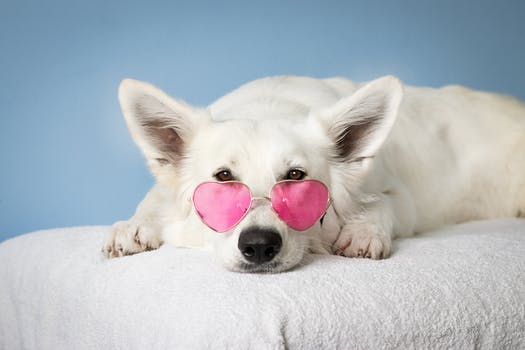
Label: No Watermark